Dickie Dare

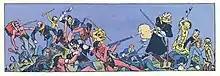

Dickie Dare was an adventure comic strip syndicated by AP Newsfeatures. Launched July 31, 1933, it was the first comic strip created by Milton Caniff before he began "Terry and the Pirates". The strip ended on October 12, 1957.